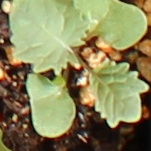
Label: Canola